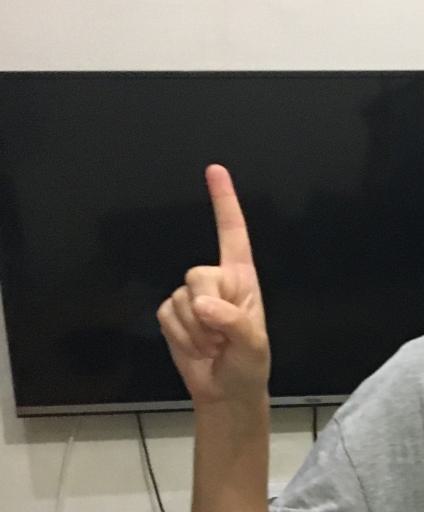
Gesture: one